Doug Powell (musician, apologist)

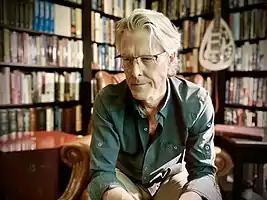
Doug Powell in 2020

Doug Powell (born Douglas William Powell October 9, 1965 in Concord, Massachusetts) is an American musician, Christian apologist, author, novelist, graphic designer, and programmer.